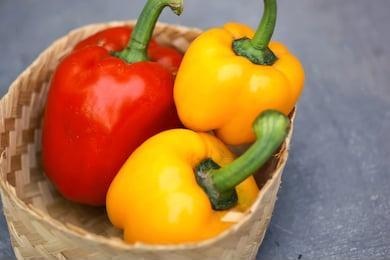
Label: capsicum